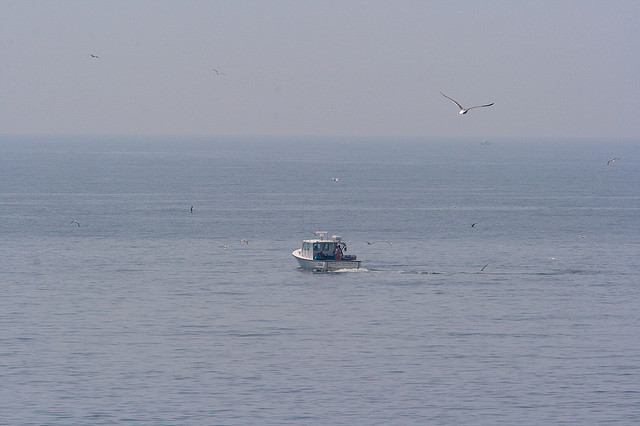
A small boat sailing in a body of water

A fishing boat is sailing out to the sea.

a single boat driving through the ocean with a bird flying by

A boat travels further out to sea as a bird flies by.

A power boat heads out to sea as a gull flies overhead.